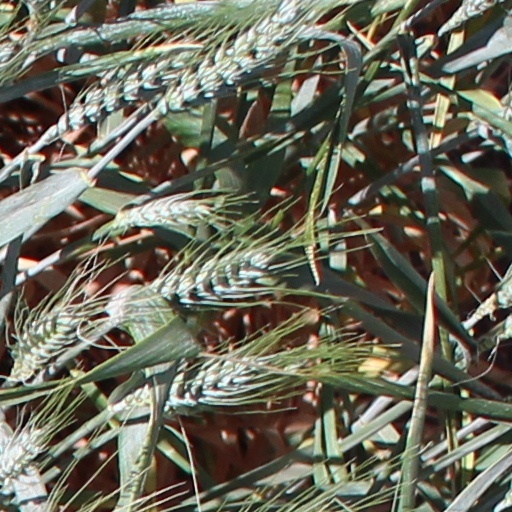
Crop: wheat